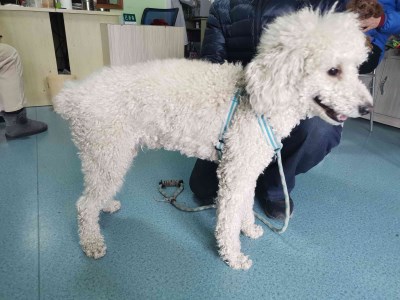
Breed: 316-n000118-standard_poodle